Ten Ten-Vilu

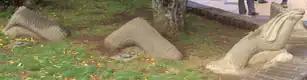
Statue of Ten Ten-Vilu at Plaza de Armas, Ancud, Chile

Ten Ten-Vilu or Trentren-Vilu (from ; "Trengtreng", a name, and "filu", "snake") is the Mapuche god of earth and fertility (or goddess in some versions found in Chiloé); he has a generous spirit and is the protector of all life on Earth, and the flora and fauna and according to some Mapuche myths (later also found in Chiloé). This snake was a central figure in the origin of the Chiloean Archipelago. In Mapuche mythology, Ten Ten-Vilu is son of "Antü" (a Pillan spirit).